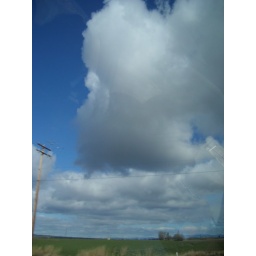
Leaving the desert and heading into the mountains taken in car window